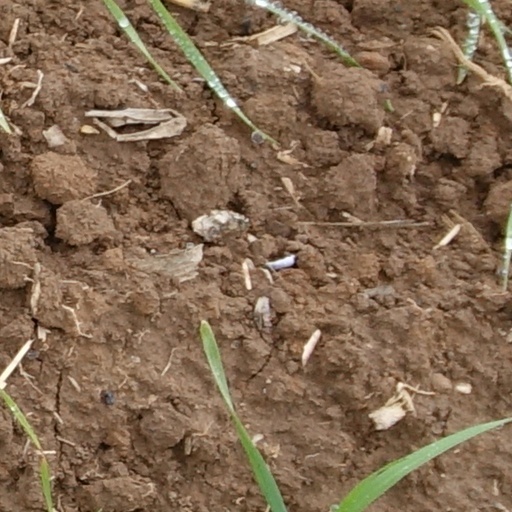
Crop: wheat